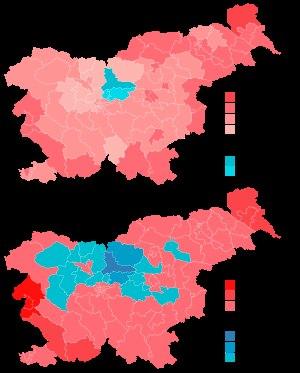
L'élection présidentielle slovène de 2017 a lieu les 22 octobre et 12 novembre 2017 au terme du mandat du président en exercice, Borut Pahor. Celui ci manque de peu de se faire réélire dès le premier tour, avec plus de 47 % des voix et loin devant le second candidat, Marjan Šarec, Aucun candidat n'ayant recueilli la majorité absolue au premier tour, un second tour de scrutin est organisé 15 jours plus tard, finalement remporté par Borut Pahor avec près de 53 % des voix.